Ascendant

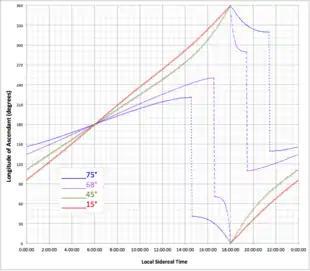
Longitude of ascendant at different northern latitudes. Above the Arctic Circle, discontinuity occurs when the horizon is parallel to the ecliptic.

Because the Earth's axis is tilted relative to the ecliptic (see axial tilt), the twelve signs do not take the same amount of time to cross the eastern horizon. At the equator, there is very little difference (Pisces, Aries, Virgo and Libra take slightly less time than the other signs), but as one moves from the equator, larger and larger differences emerge.